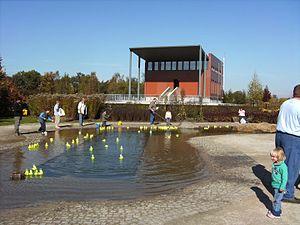
Domaine provincial de Chevetogne - NEM
Le domaine provincial de Chevetogne est un parc de loisirs belge centré sur les activités naturelles situé à Chevetogne. Il propose – entre autres – des activités sportives, des plaines de jeux, un mini-golf, des serres, un train panoramique, des emplacements pique-nique, un centre d'expositions, une petite ferme dans un cadre naturel de 550 hectares.